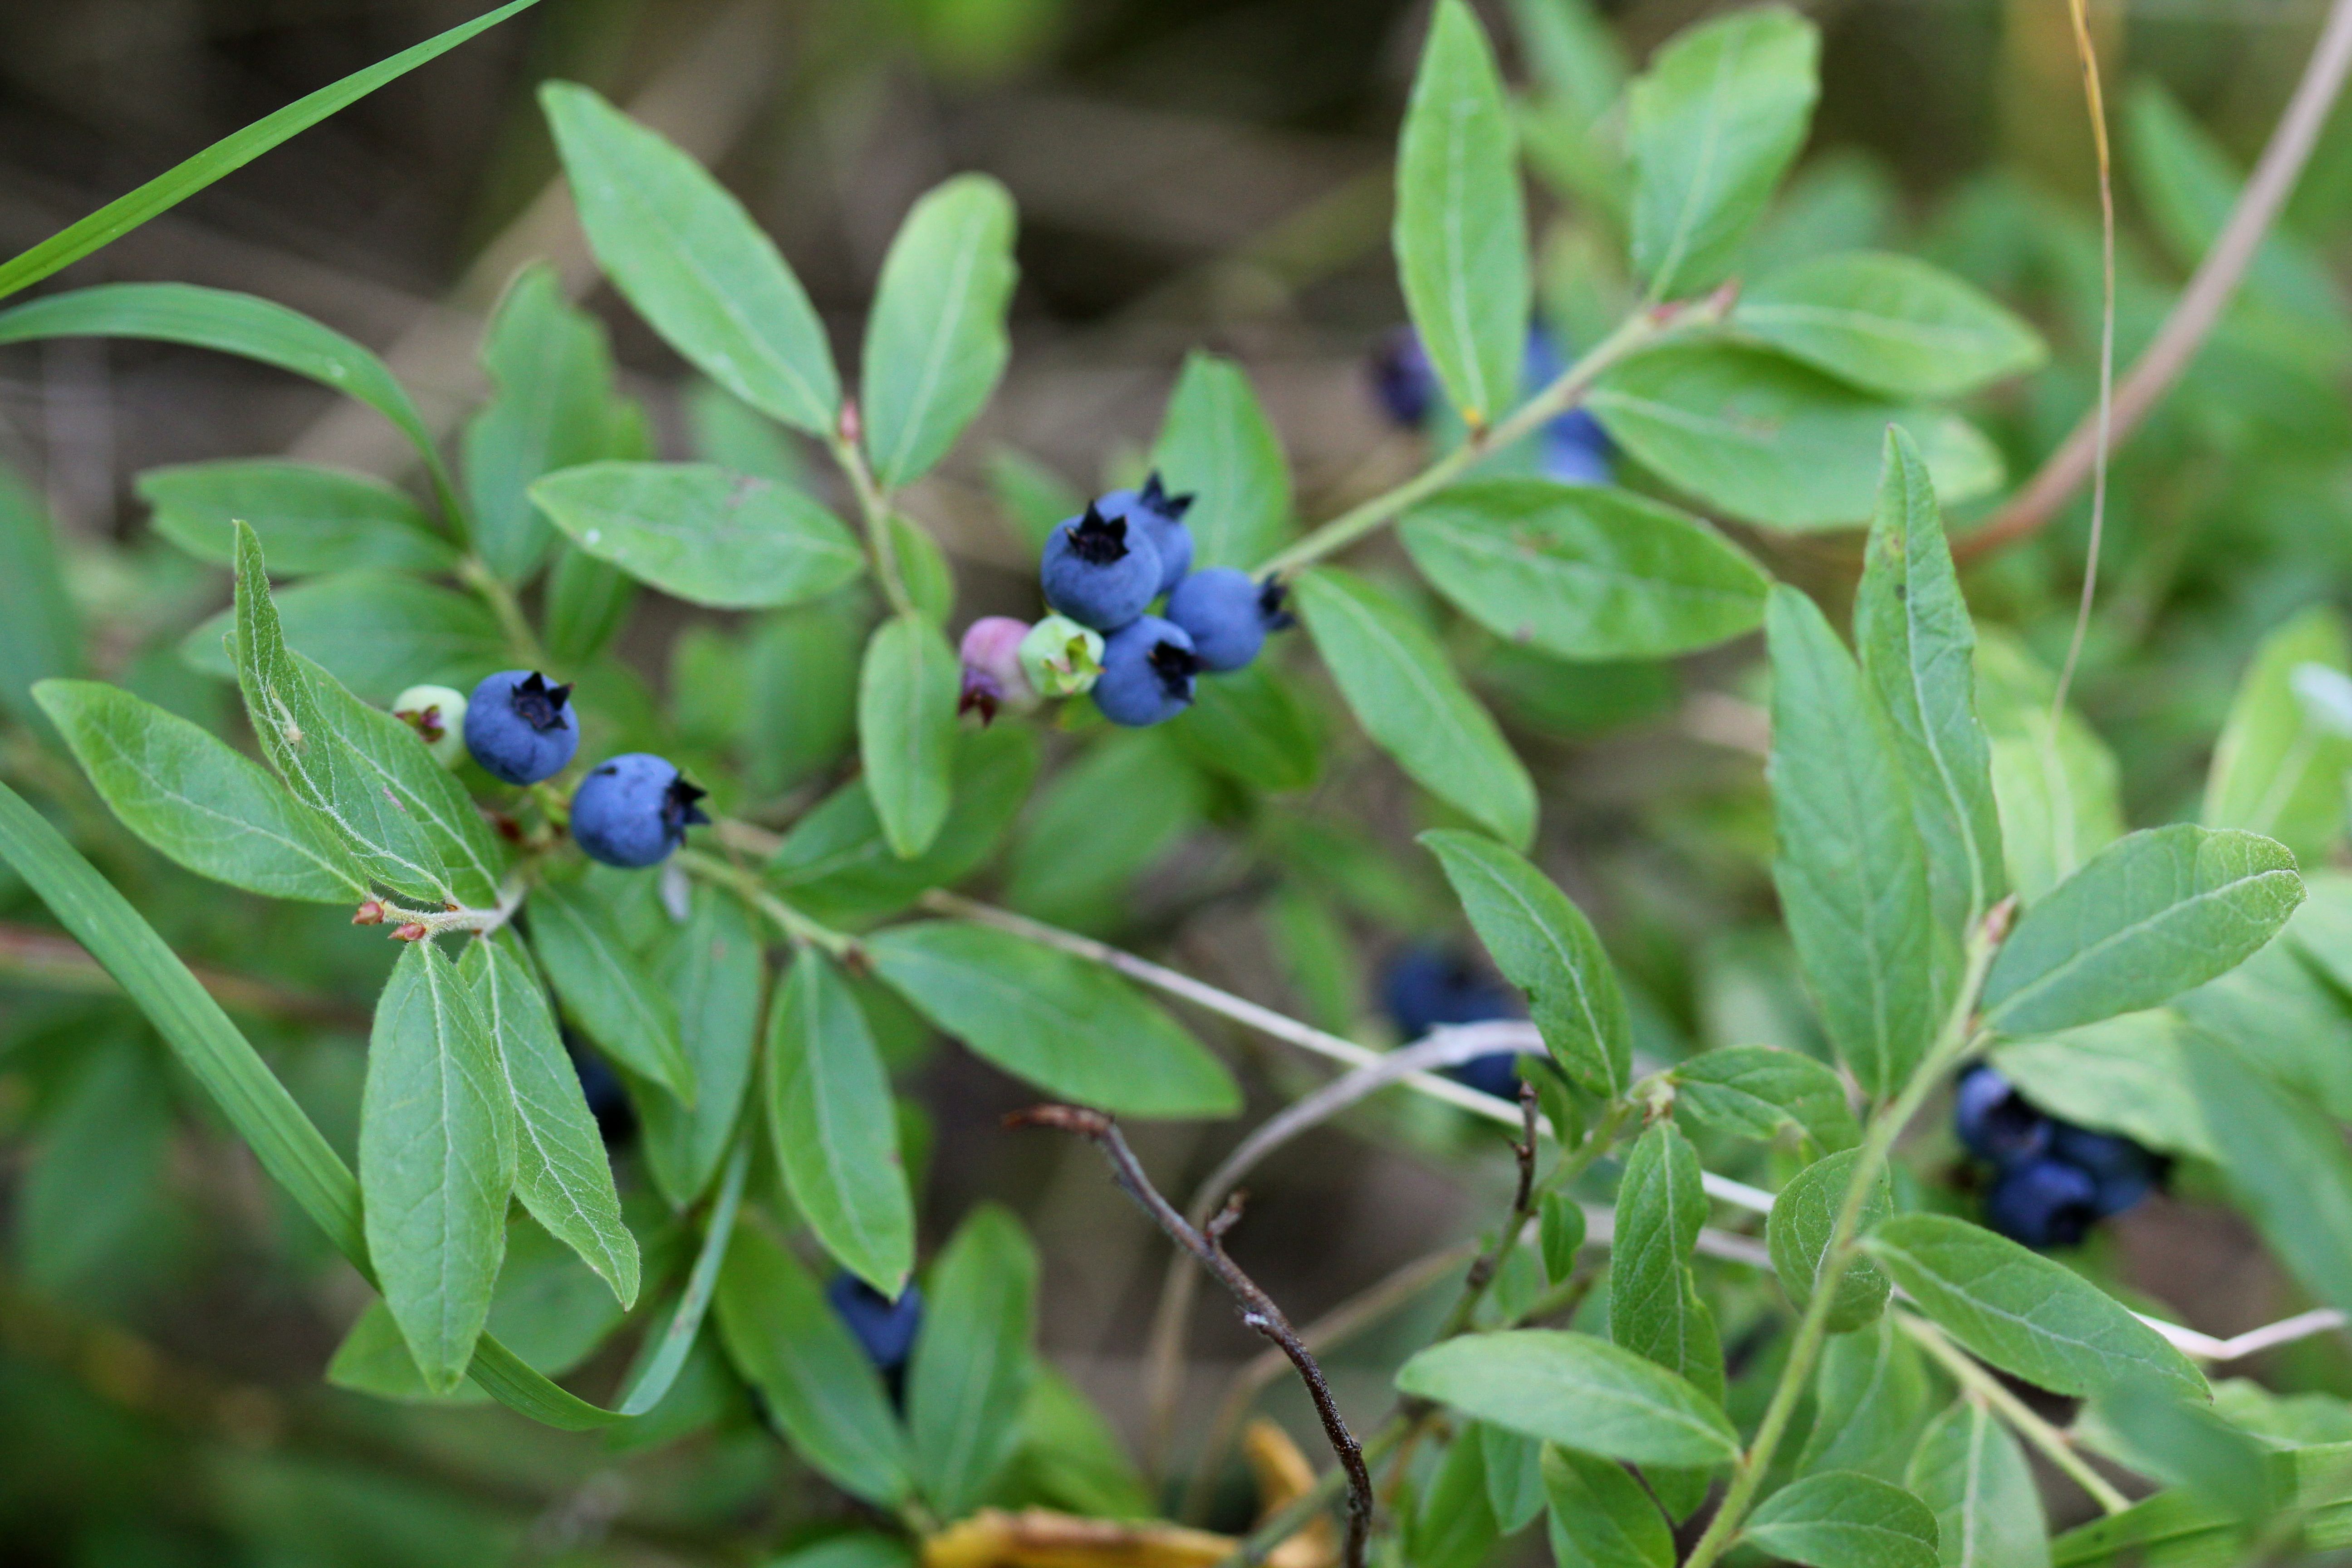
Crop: potato
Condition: early_blight